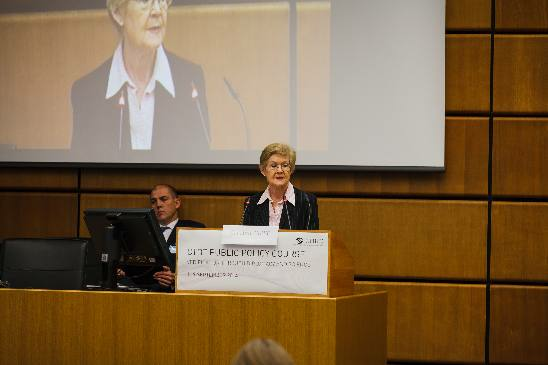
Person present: Yes